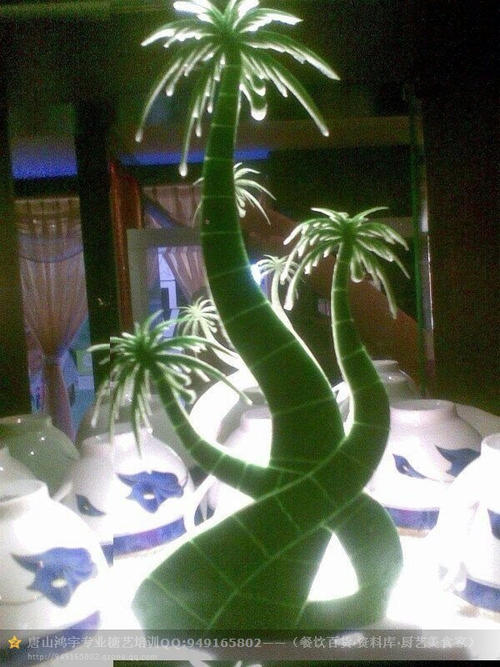
Label: trash